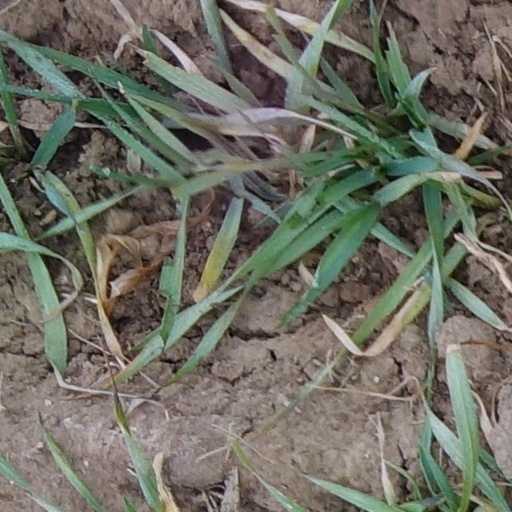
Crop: wheat